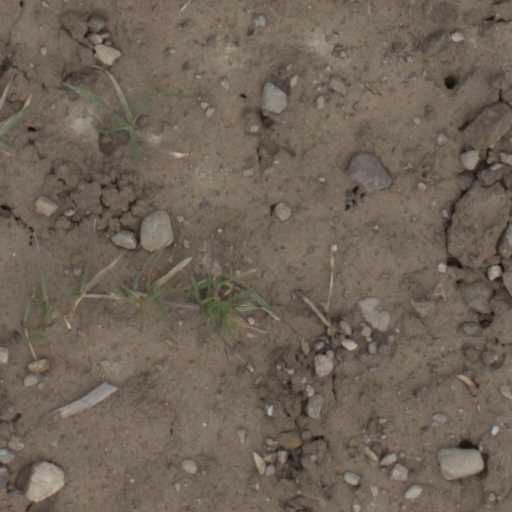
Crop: wheat